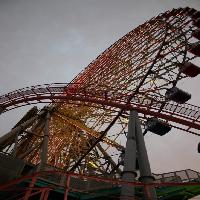
Weather: cloudy or overcast